Devendra Pratap Pandey

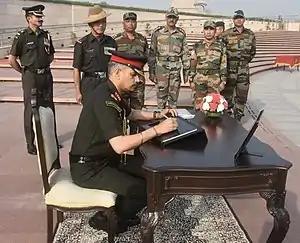
Lt Gen D P Pandey taking over as GOC XV Corps.

With the challenge for security forces in the Kashmir valley in the form of hybrid terrorism, Lt Gen Pandey cautioned the Kashmiri society to be more vigilant of these ‘part-time’ terrorists. They influence & corrupt the youths’ ideology. He reiterated to continue efforts to recognise such people in the valley. Young people thought process should be towards peace and development.